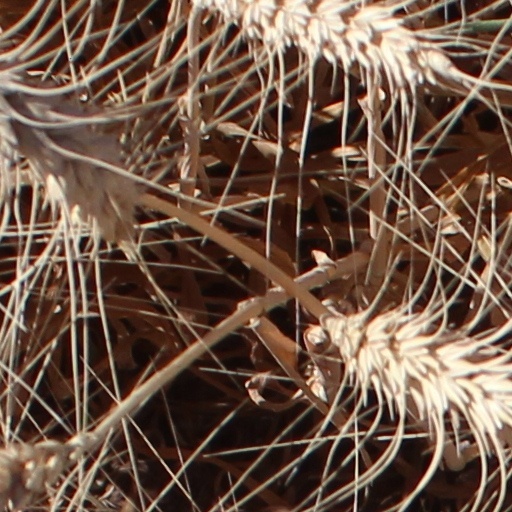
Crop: wheat